Kitakata, Fukushima

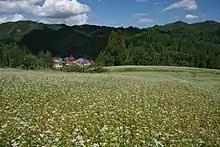
Buckwheat field in Yamato district

Kitakata is a local commercial center. Agricultural products include rice and hops. The area is traditionally noted for "sake" brewing and lacquerware. Modern industries include aluminum smelting.